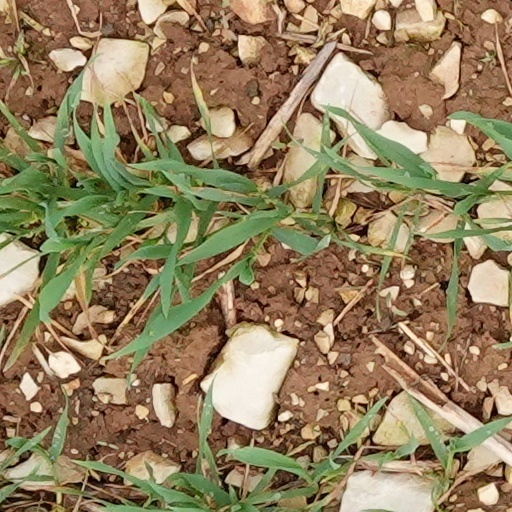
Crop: wheat